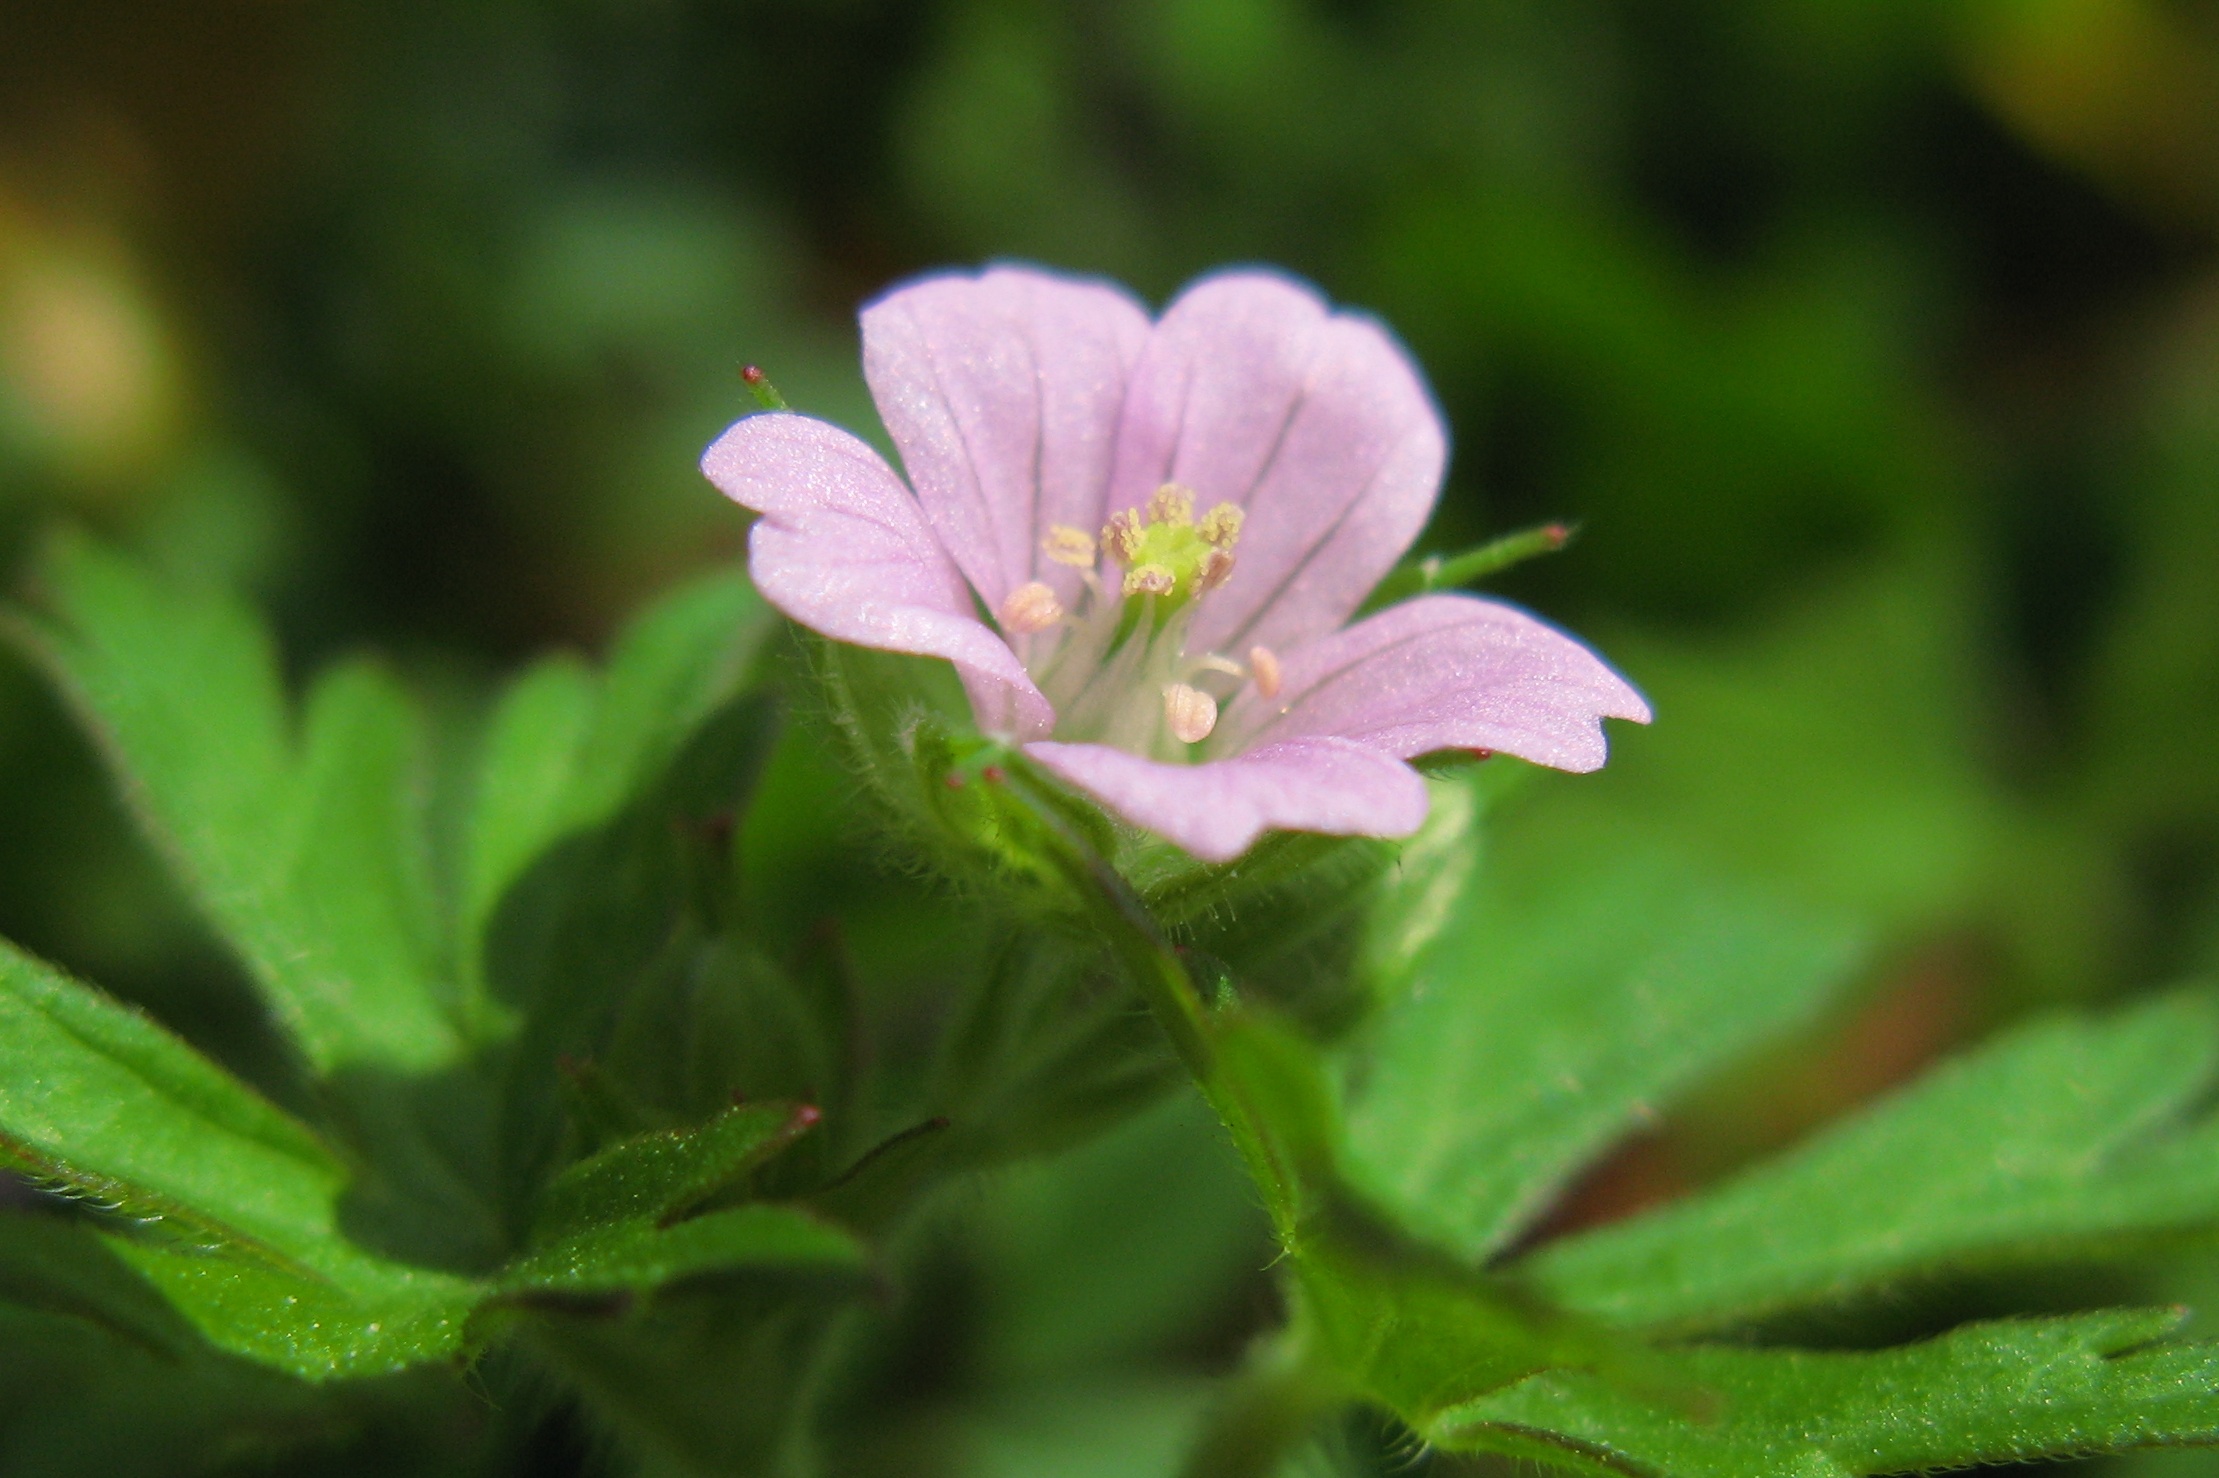
nature, blossom, plant, leaf, flower, petal, green, high, botany, pink, flora, wildflower, close up, geranium, hires, flowerpicturesnolimits, hi, res, g7, themacrogroup, macro photography, flowering plant, land plant, violet family, geraniales